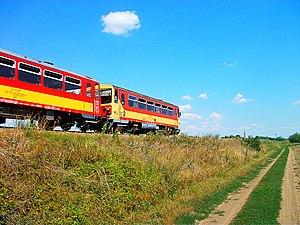
La ligne de Pusztaszabolcs à Székesfehérvár ou ligne 44 est une ligne de chemin de fer de Hongrie. Elle relie Székesfehérvár à Pusztaszabolcs.